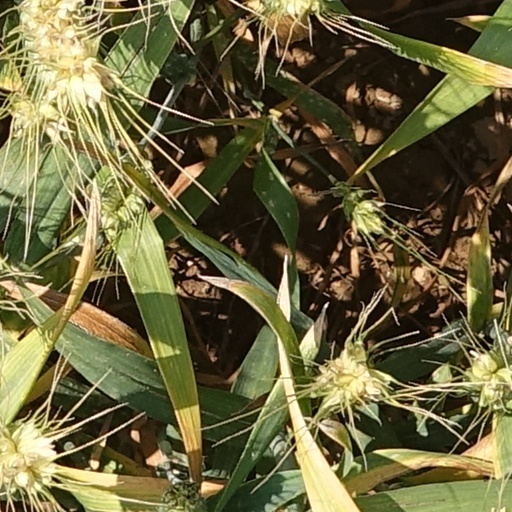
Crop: wheat